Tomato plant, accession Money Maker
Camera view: vertical (180 deg); turntable rotation: 210 degrees
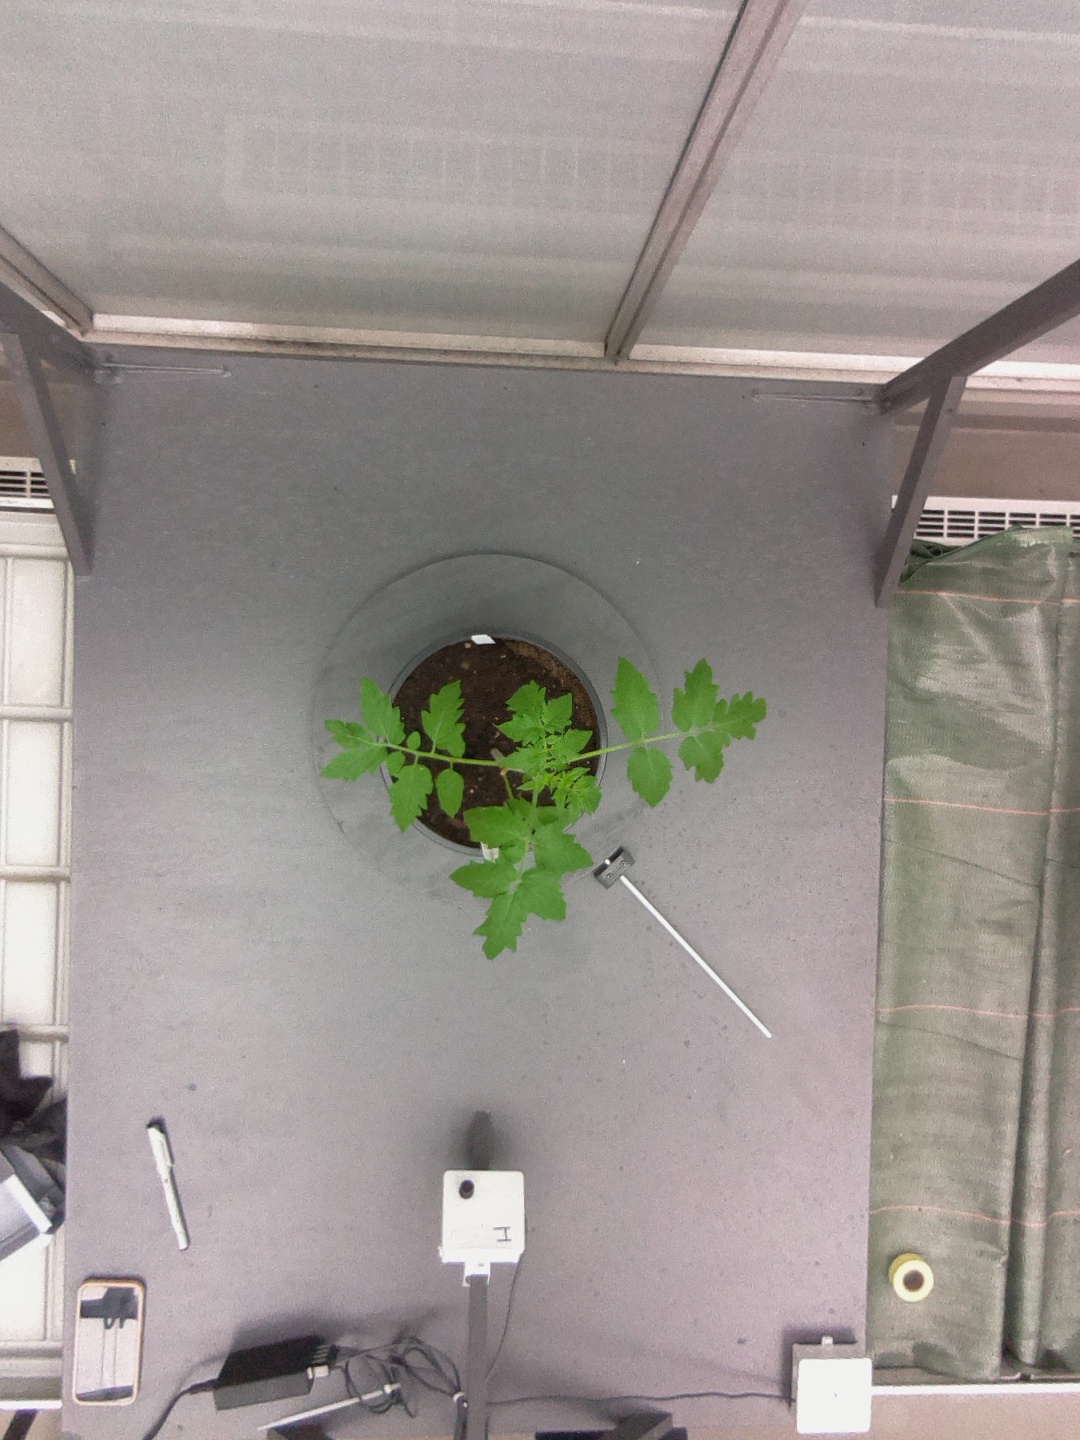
BBCH growth stage 13: 6 of true leaves visible